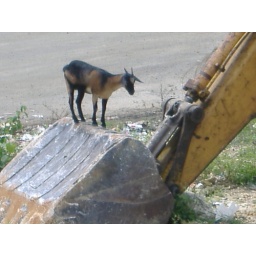
Another Semporna street scene in Borneo. Entertainment (other than me) was thin on the ground